Jöns Peter Hemberg

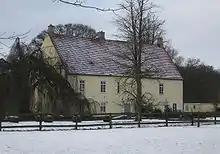
The ancient Smedstorp Castle owned by the Hemberg family until the late 19th century.

Hemberg was the eldest son of Carl Hemberg and Elisabeth Catharina Sjöstedt, born in 1763 in Maglehem congregation, Scania, Sweden. He married Maria Christina Giutzelke, daughter of the alderman Jacob Emanuel Giutzelke. Together they had four children, Carl Jacob, who became a well-known businessman and vice-consul of Ystad, Fredrik Elias "Fritz", a forester, Petronella Maria, and Adolf Ludvig, who also became vice-consul and a businessman. Hemberg died in 1834 from cholera, while serving in the Swedish parliament in Stockholm.